Baidoa District

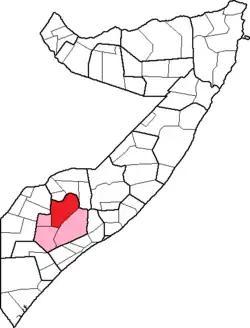

Baidoa District is a district in the southern Bay region of Somalia. Its capital is Baidoa.